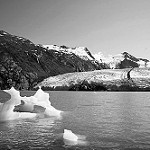
Label: B & W